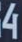
Number: 4